Ottoman cuisine

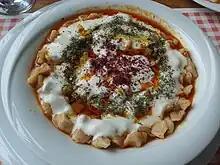
Manti of Kayseri

The "Table of Abraham" ("simat al-Khalil") was a custom of pre-Ottoman Hebron to host and feed travelers. According to Nasir Khusraw, any guest to Hebron received a bowl of lentils with olive oil, and a round loaf of bread and raisins. The in Hebron, reinstated by the Mamluk sultan Qaytbay in the 15th century, was still serving lentils each day in the 16th century. On Thursday evenings pomegranate seeds and seasoned rice were served. According to Mujir al-Din, all were welcome at the . Evliya Çelebi, writing in the 17th century, said "each person had his bowl filled with the soup of Abraham, enough for the subsistence of men with their families. I [Evliya] was also fortunately among the group of those poor. I received a plate of wheat soup, a gift from God. I never witness such a tasty meal at the table of either viziers or men of learning".